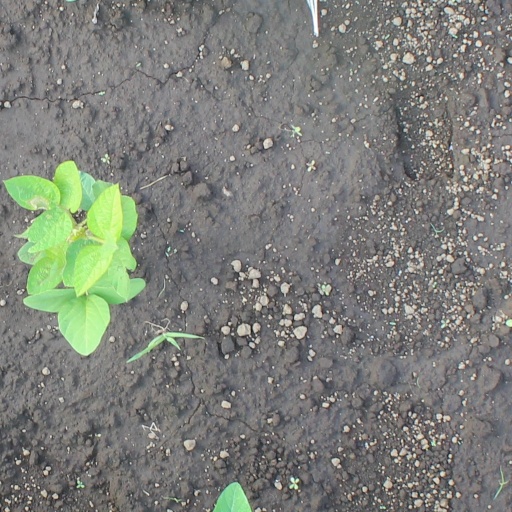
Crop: soybean